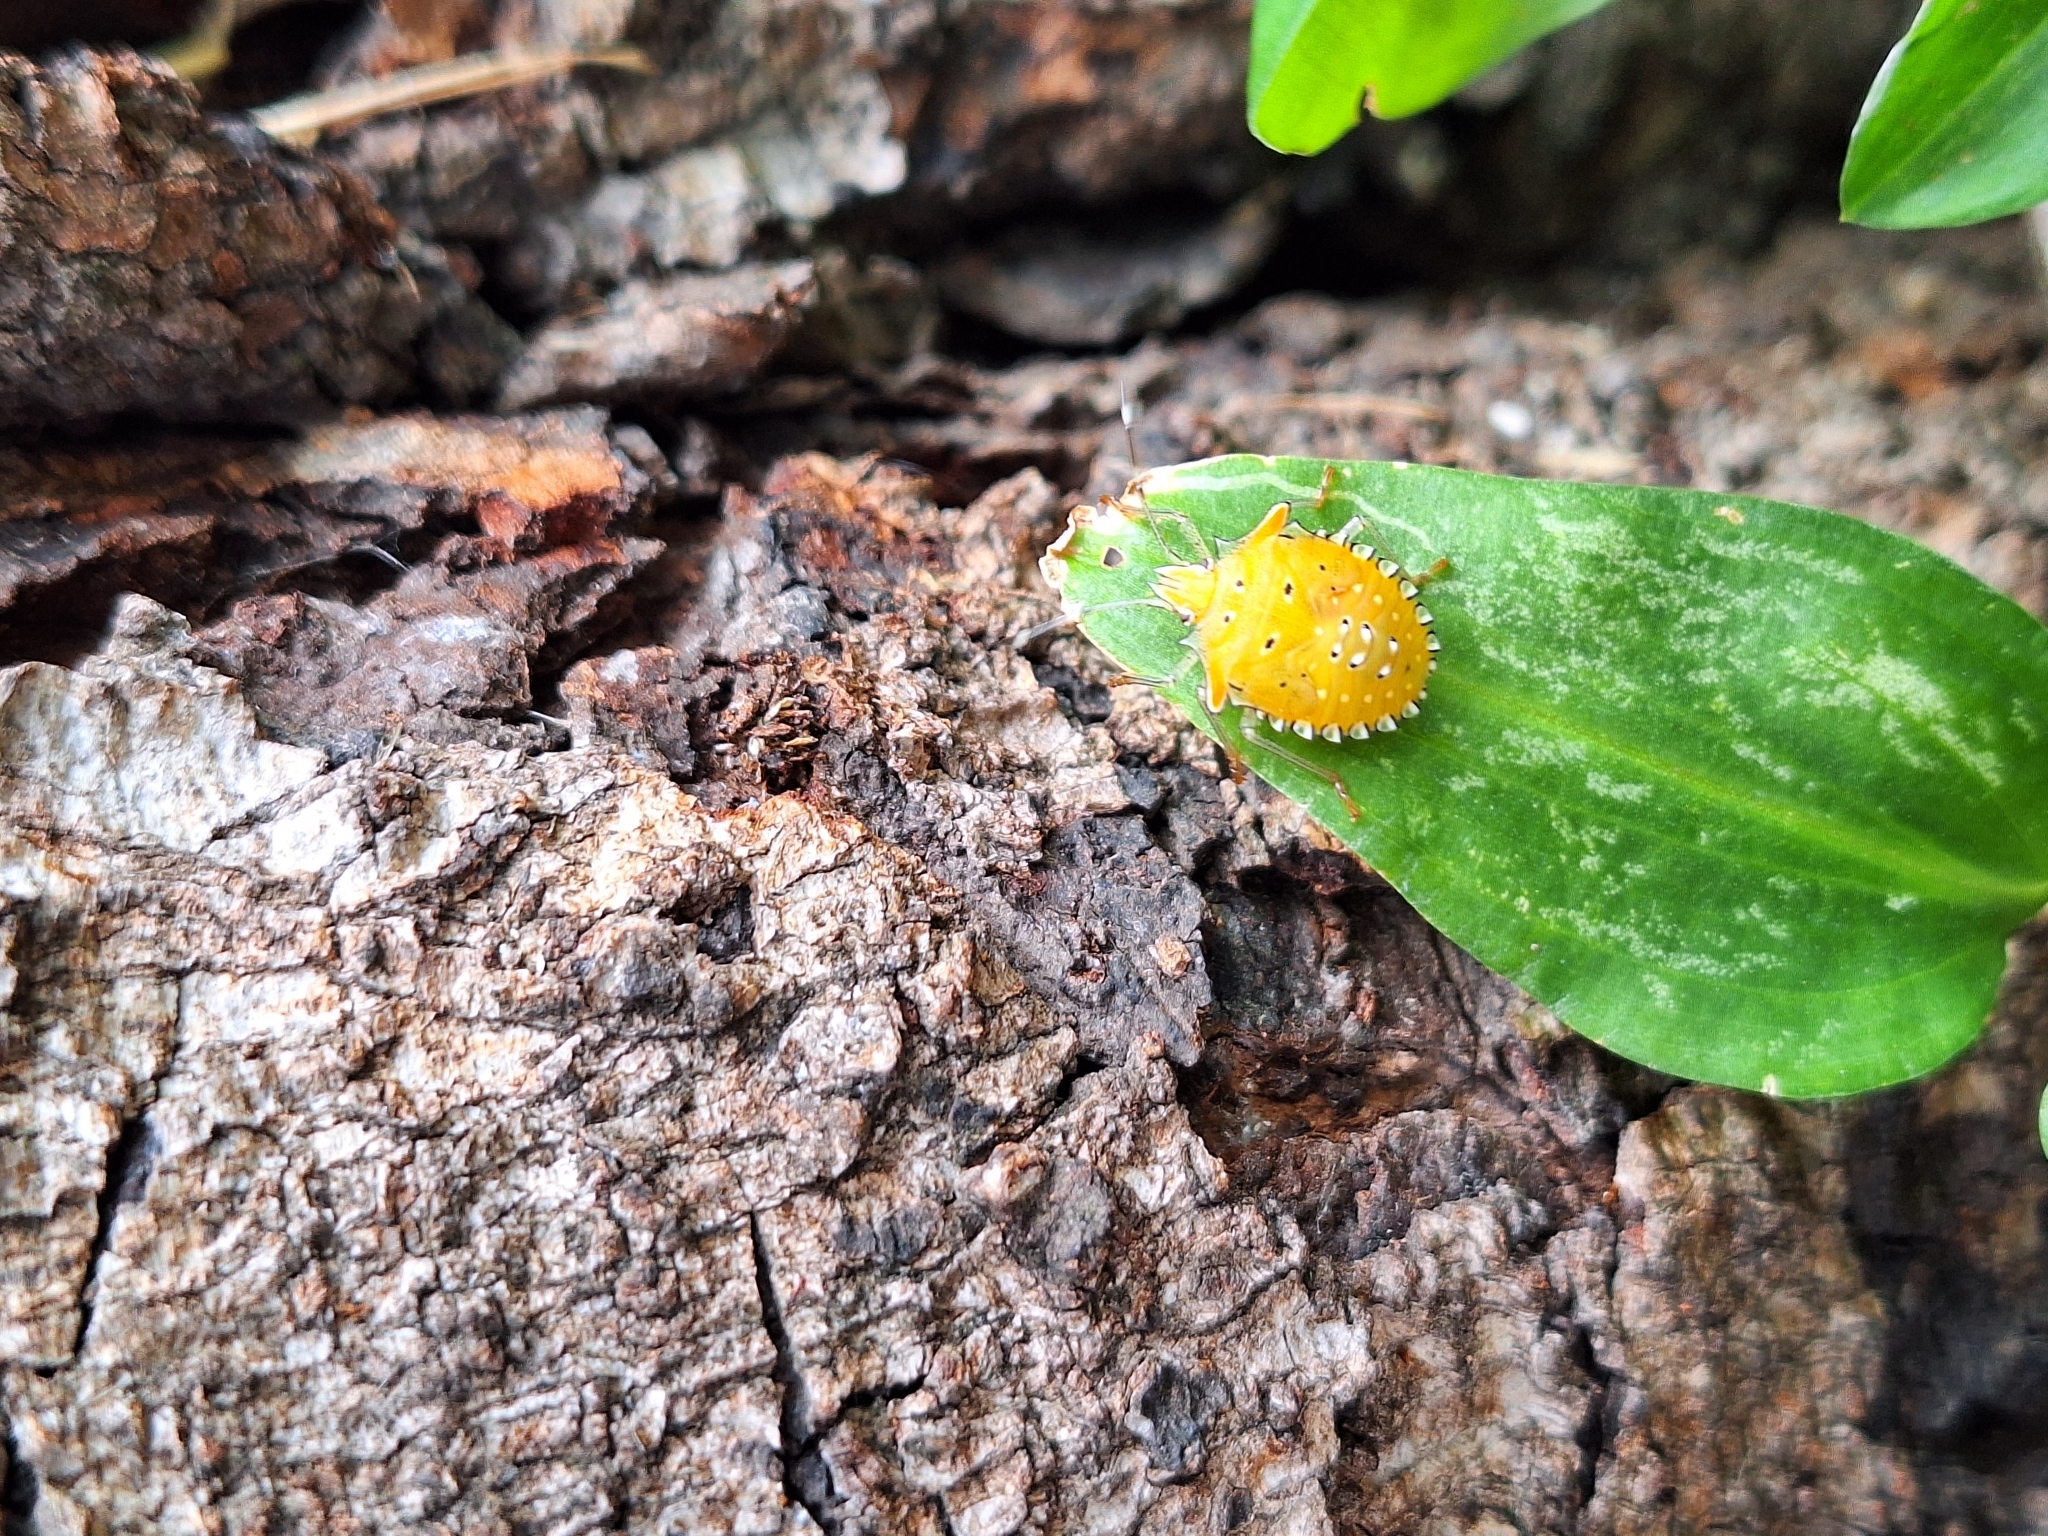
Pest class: stink_bug